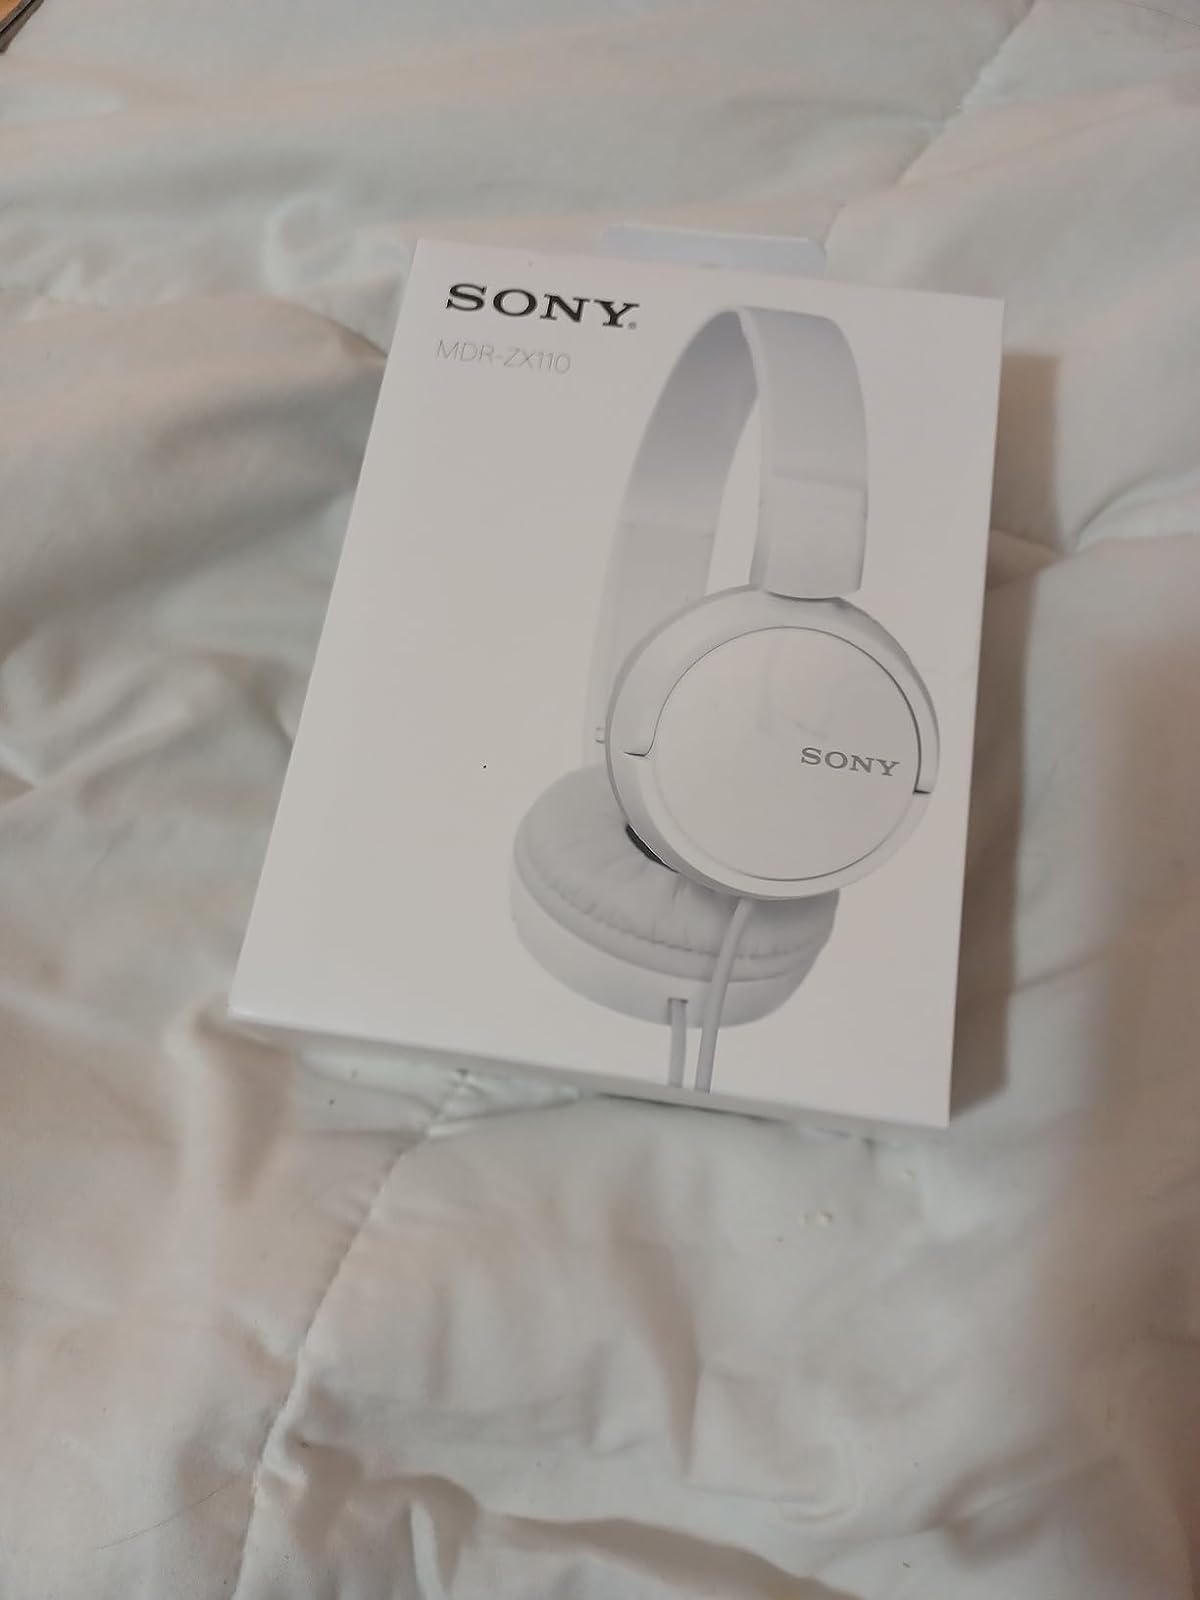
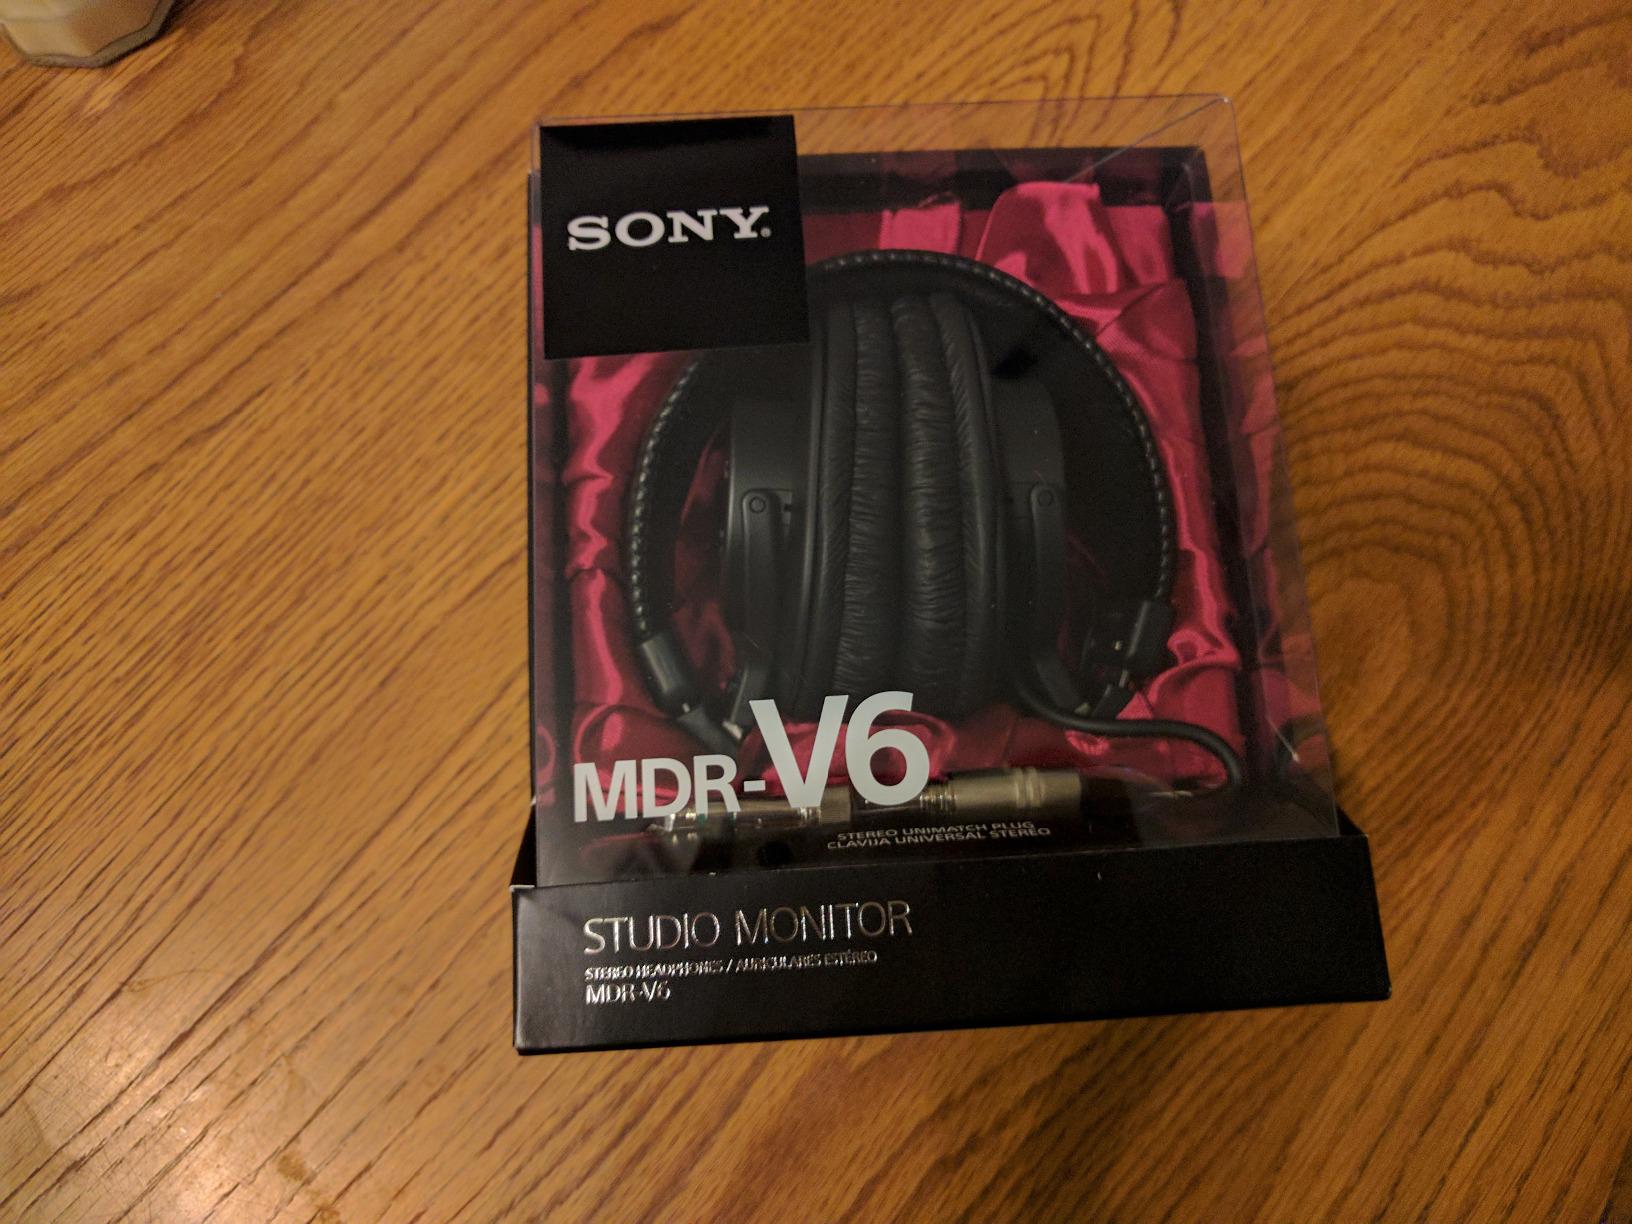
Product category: headphones
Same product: no